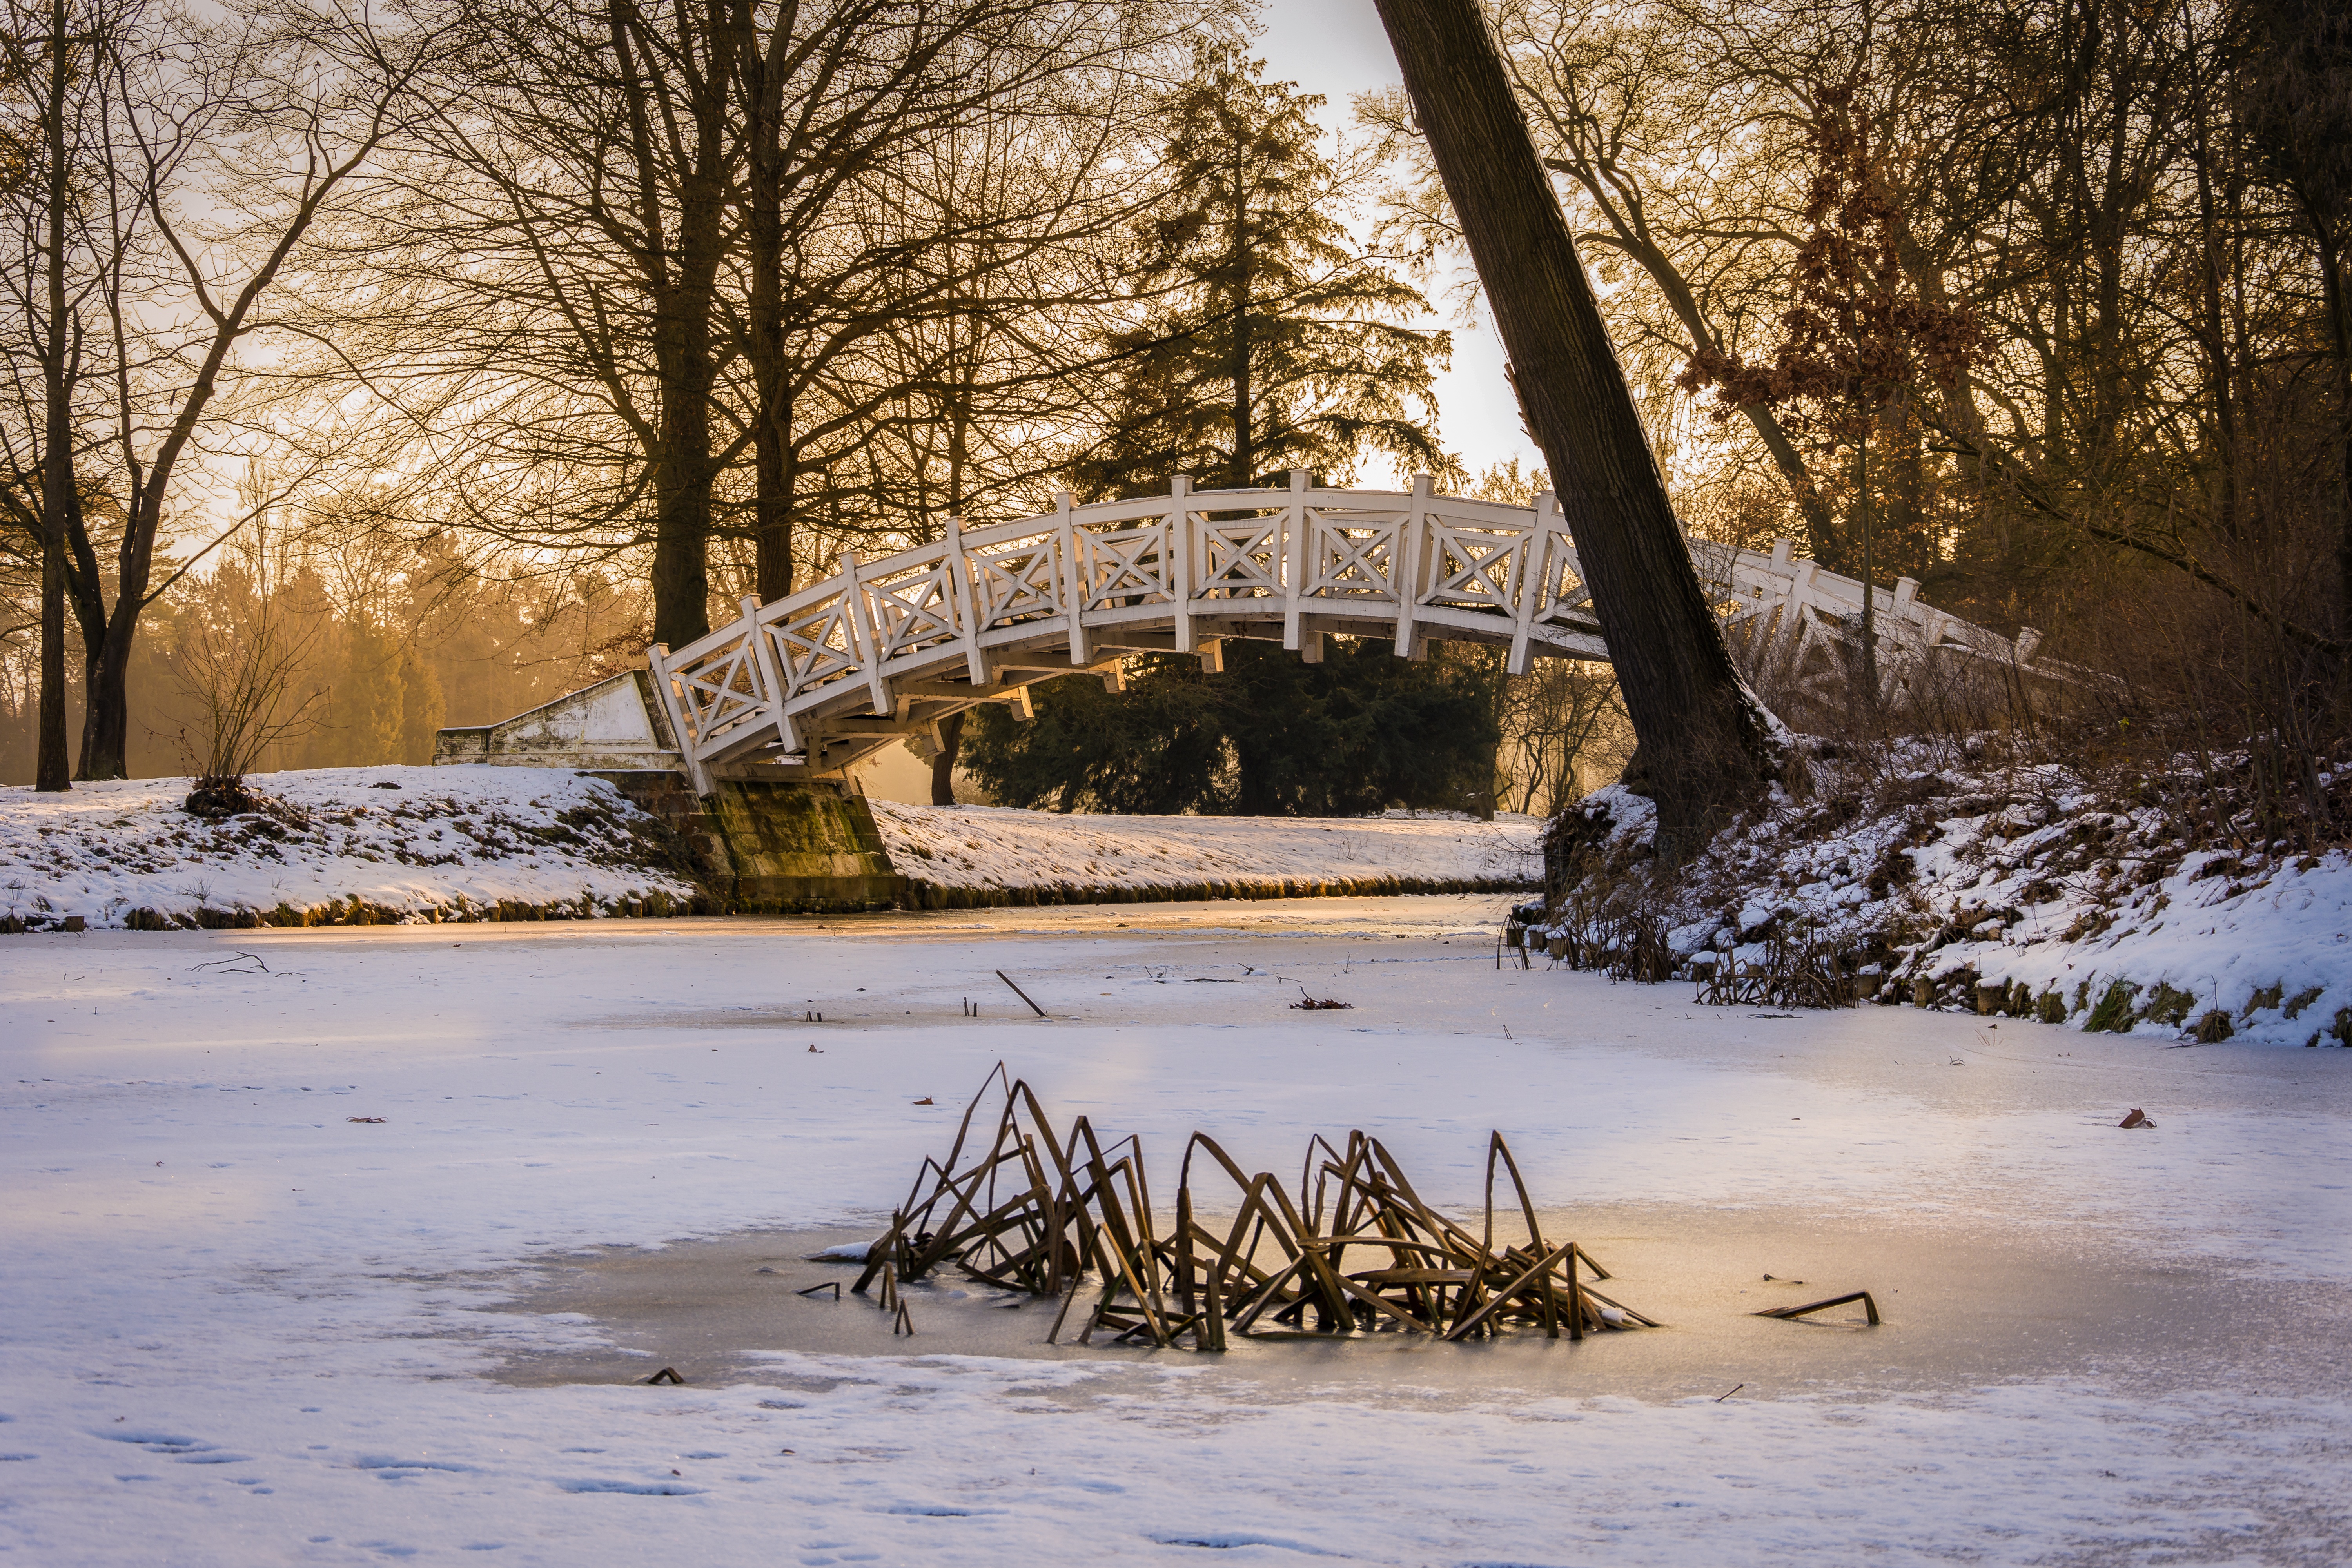
landscape, tree, water, nature, snow, cold, winter, bridge, sunlight, morning, lake, frost, river, ice, reflection, autumn, park, weather, romantic, frozen, season, trees, channel, bach, frosty, mood, wintry, freezing, winter mood, woody plant, park w rlitz